Holden Caprice (VQ)

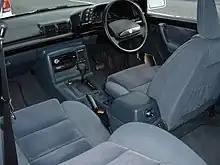
1991–1993 Holden Statesman (VQ II) interior

Although the VQ Series I was based on the VN Commodore, the Series II was based on the VP Commodore. This meant that it had a fully revised electrical system consisting of a centralised body control module.